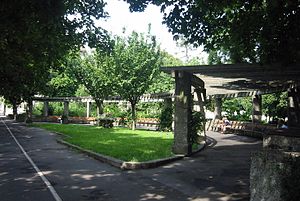
Haydnpark / Forvandlingen til Haydnpark
Indgangspartiet fra Flurschützgasse
Haydnpark er et parkanlæg i Østrigs hovedstad Wien i bydelen 12. Bezirk, Meidling. Parken blev anlagt i 1926 på resterne af den lukkede kirkegård Hundsturmer Friedhof, der blev nedlagt, da man anlagde Wiener Zentralfriedhof i 1874. Navnet på parken er en erindring om komponisten Joseph Haydn, der blev begravet på den oprindelige kirkegård.